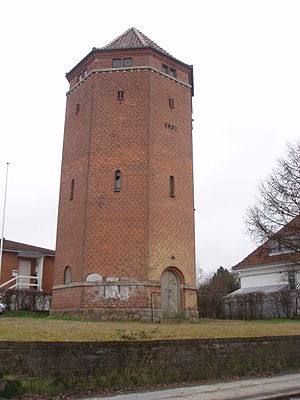
Vandtårnet på Terp Skovvej
Tårnet set fra Terp Skovvej
Vandtårnet på Terp Skovvej er et tidligere vandtårn beliggende i Aarhus-bydelen Viby og opført i 1926. Tårnet er ottekantet og opført i røde teglsten. Dets vandtank kan rumme 100 m³ vand. I 1979 blev det taget ud af driften, men først i 1987 solgte kommunen det. Det er siden 1992 yderligere blevet solgt tre gange for mellem 5 og 125 tusind kroner.